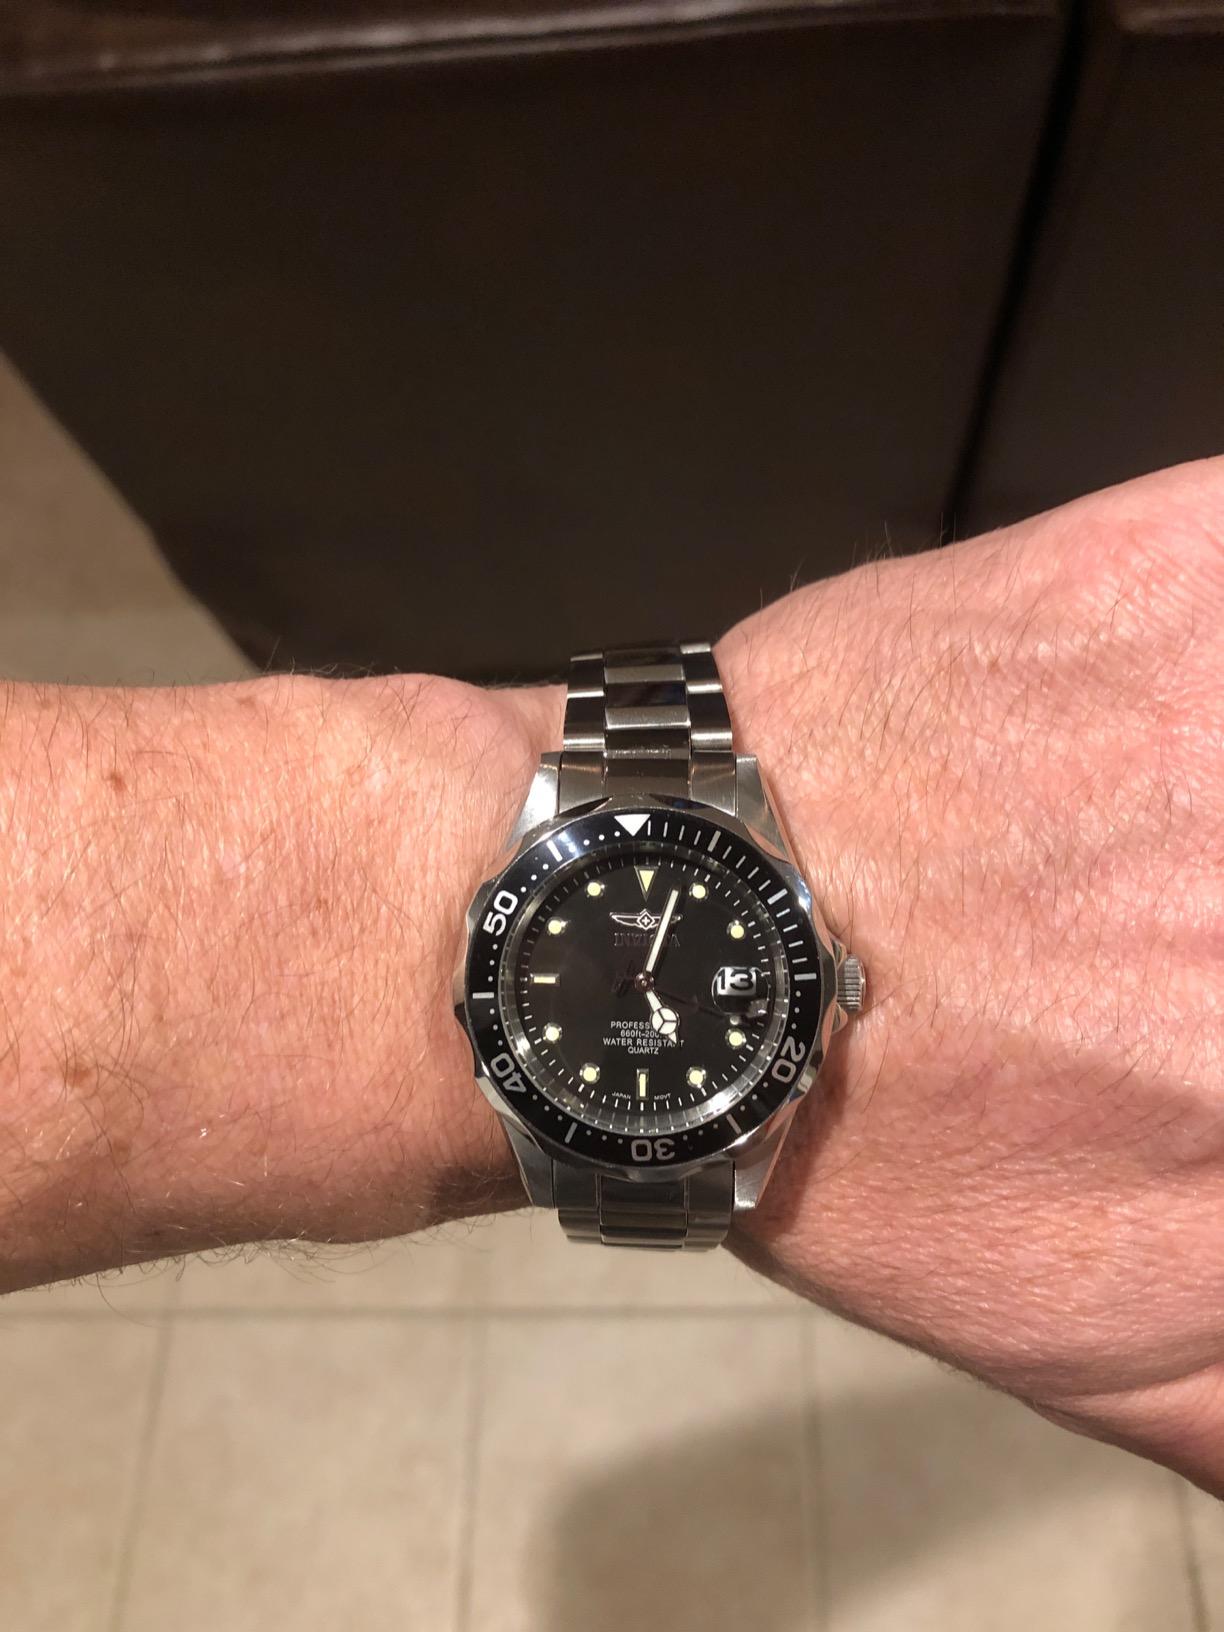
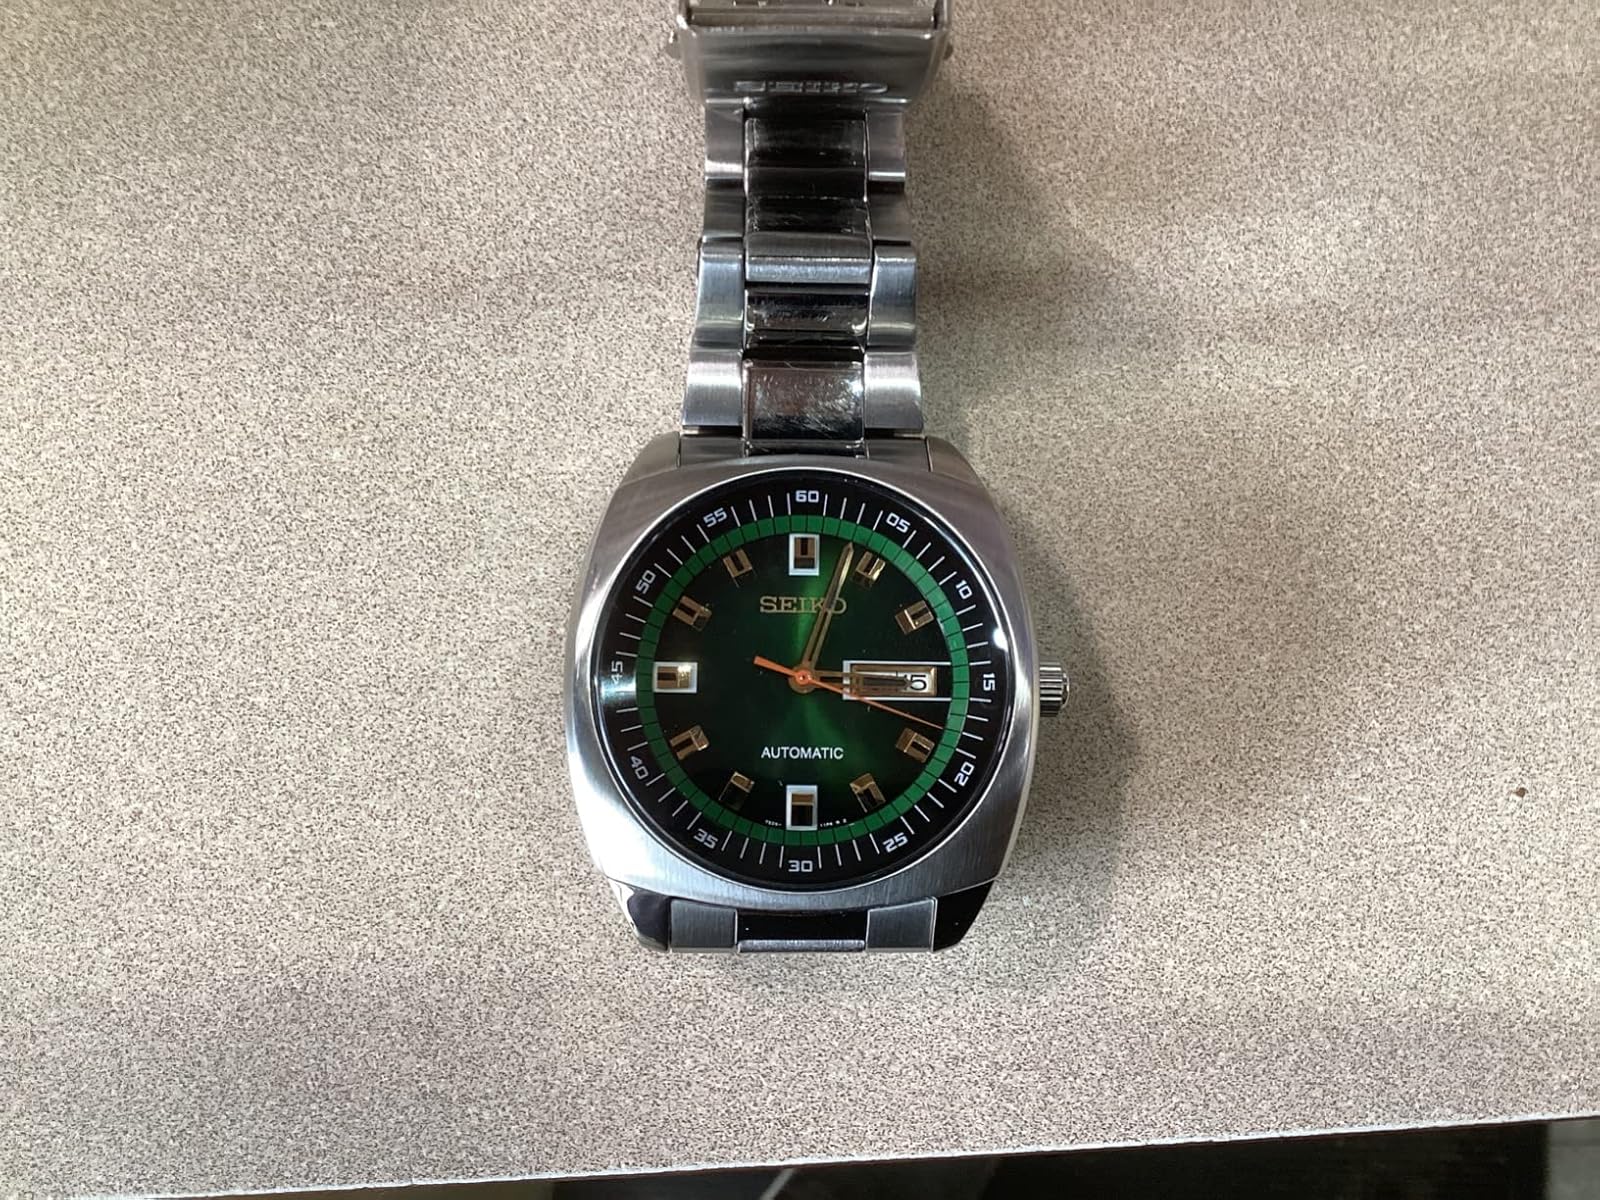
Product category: accessories_watch
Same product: no